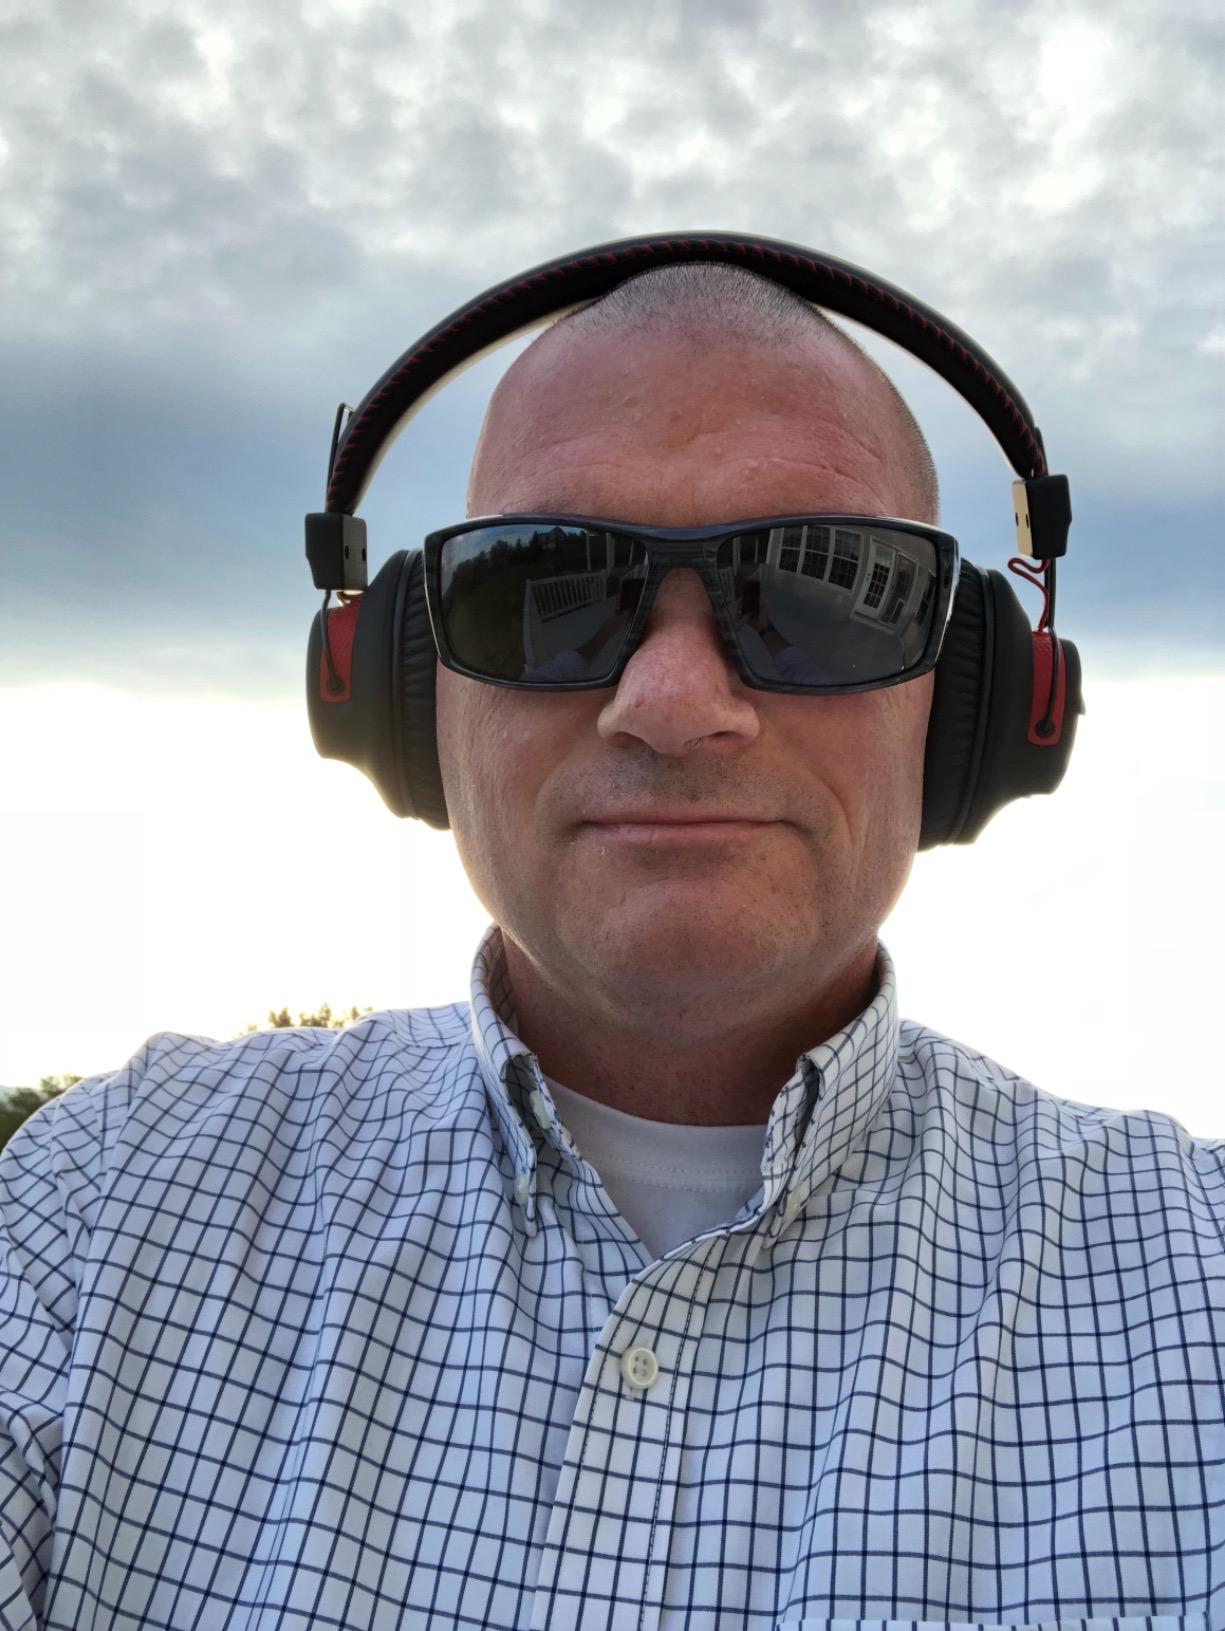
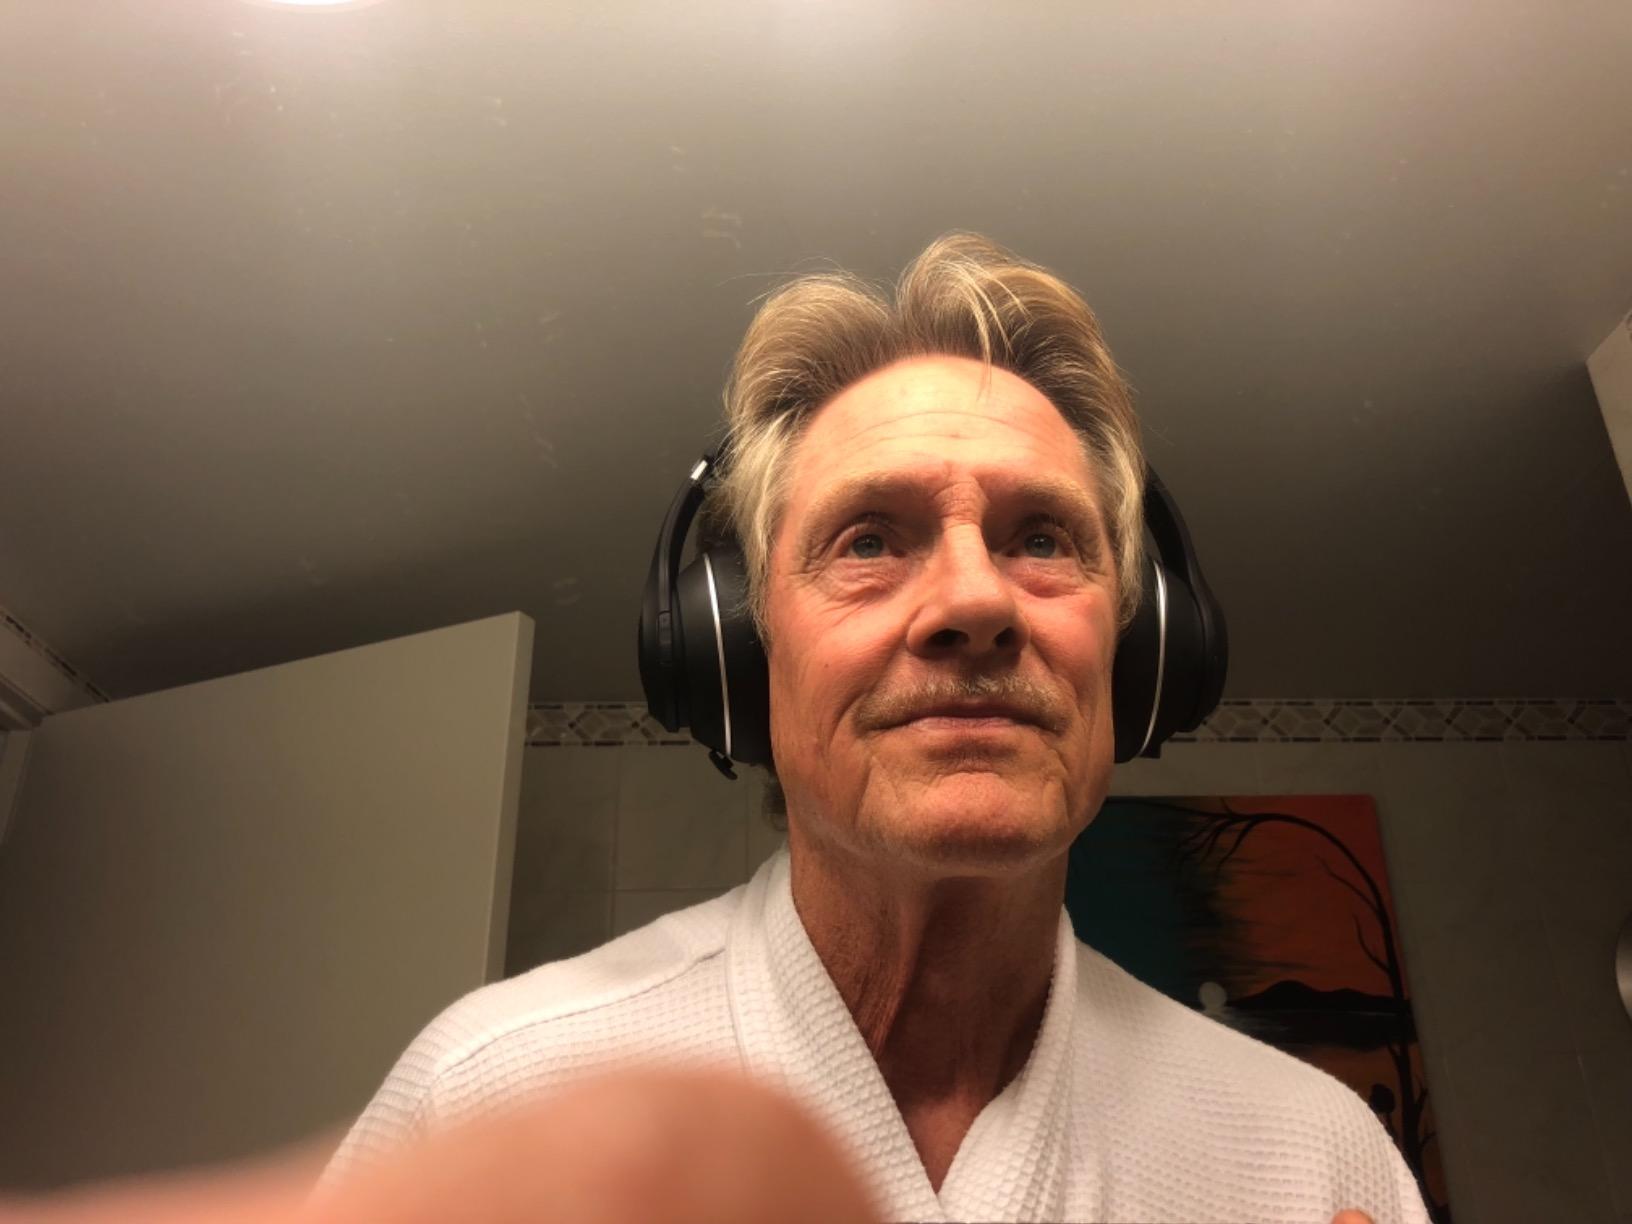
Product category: headphones
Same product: no